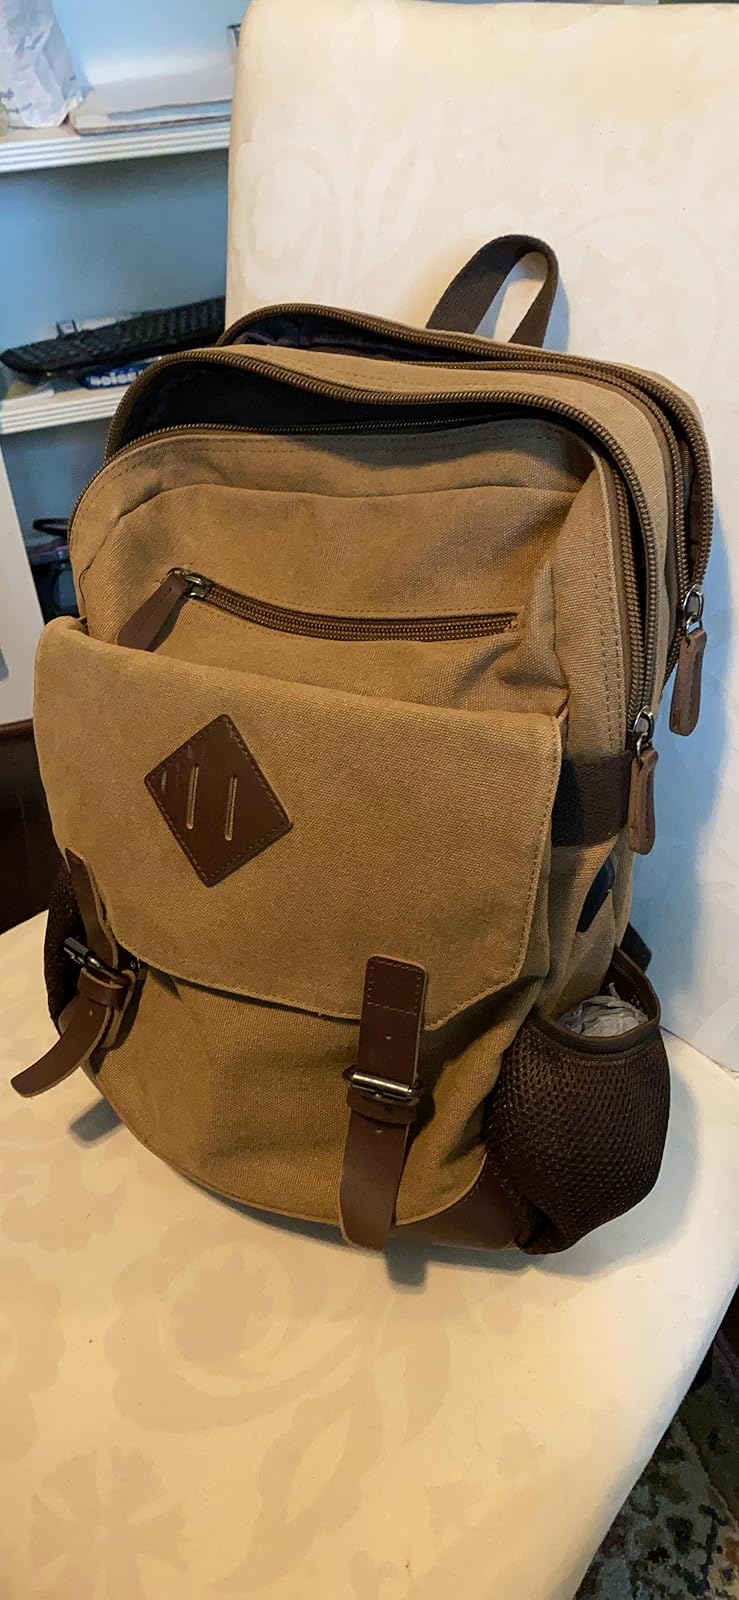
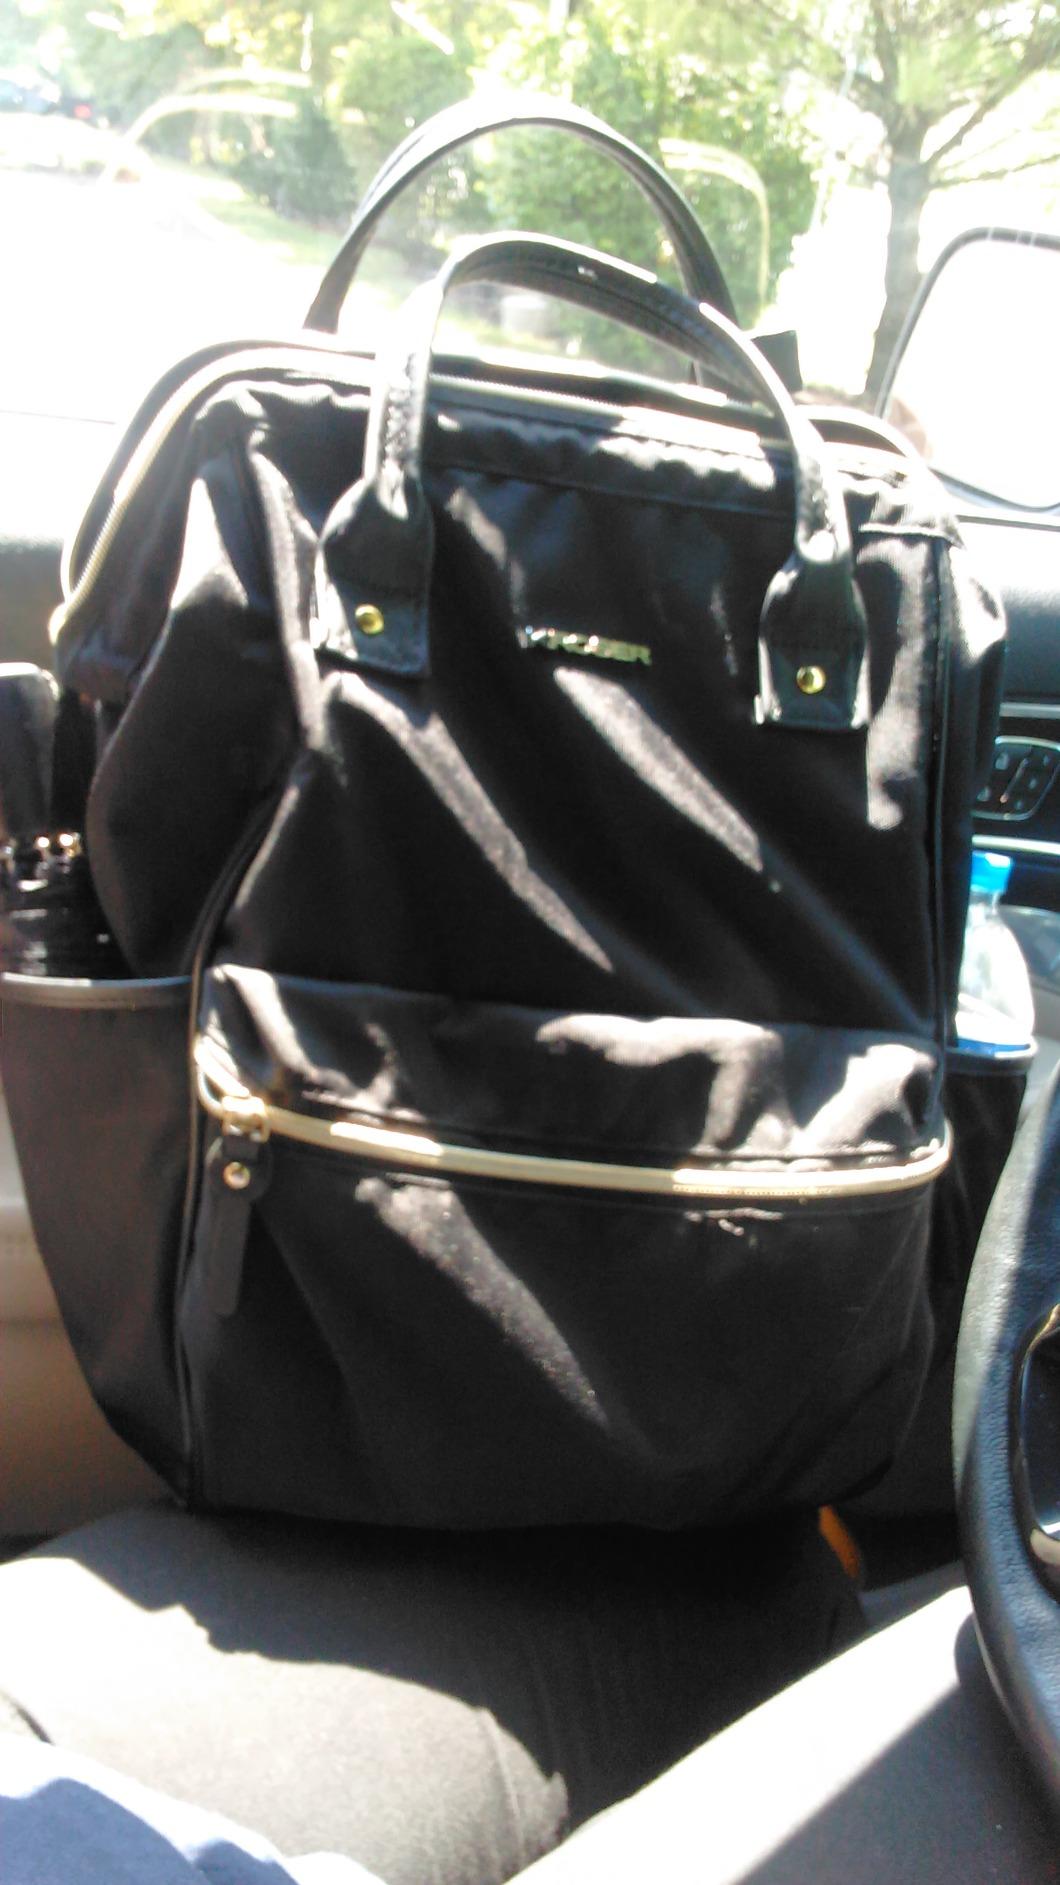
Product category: bag
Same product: no